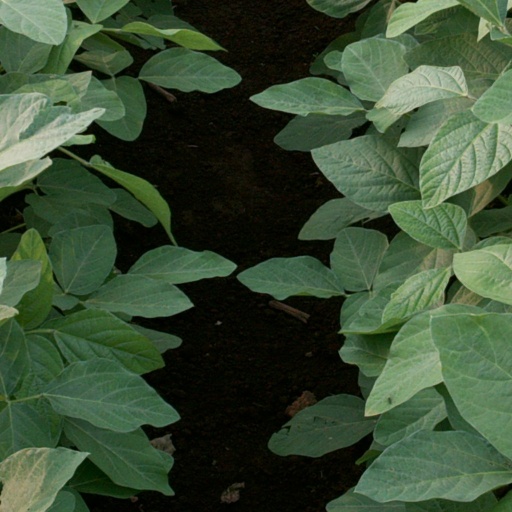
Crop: soybean